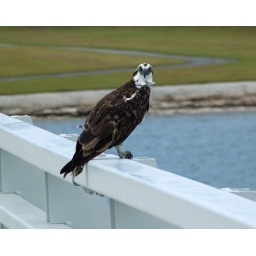
Looking out over the bridge for some fish is this osprey when I interrupted him.